Veneman's Bungalow Court Historic District

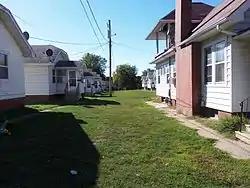

The Veneman's Bungalow Court Historic District, also known as Droukas Court, is located in Des Moines, Iowa, United States. It is the only example of a Post World War I “California bungalow court” in the city. The district has been listed on the National Register of Historic Places since 2000. It is part of "The Bungalow and Square House Des Moines Residential Growth And Development, 1900-1942 MPS".